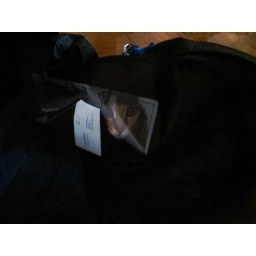
cat in bag